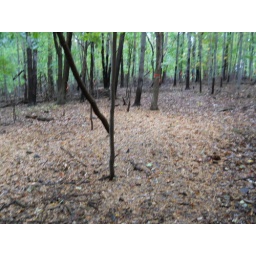
As a result nitogen is robbed from the forest floor in the first year, removing much needed nutrients from the trees.